Describe the emotion expressed in this image:  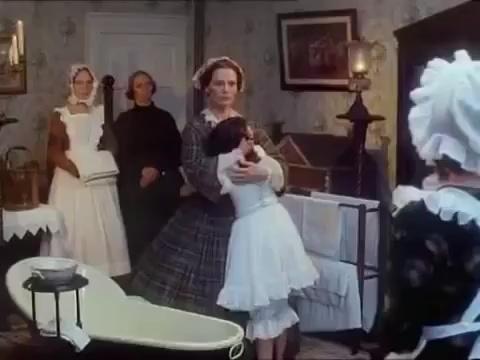
This person displays Suffering, valence and arousal with moderate intensity.